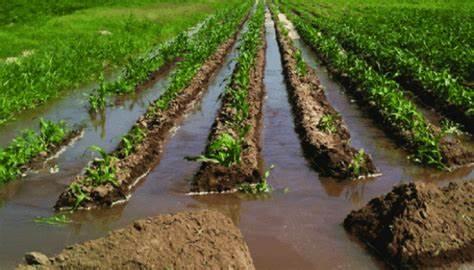
Mfumo wa umwagiliaji unaendelea kupitia shamba kubwa lenye miche ya kijani iliyopangwa kwa hatua, kila tuta likiwa na nafasi ya kutosha kwenye udongo wenye rutuba na pembeni kuna mabomba yanayopitisha maji yanatiririka kwa usahihi. Mpangilio huu wa mashamba unaonesha matumizi ya teknolojia ya kisasa katika umwagiliaji.